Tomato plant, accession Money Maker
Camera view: bottom (45 deg); turntable rotation: 30 degrees
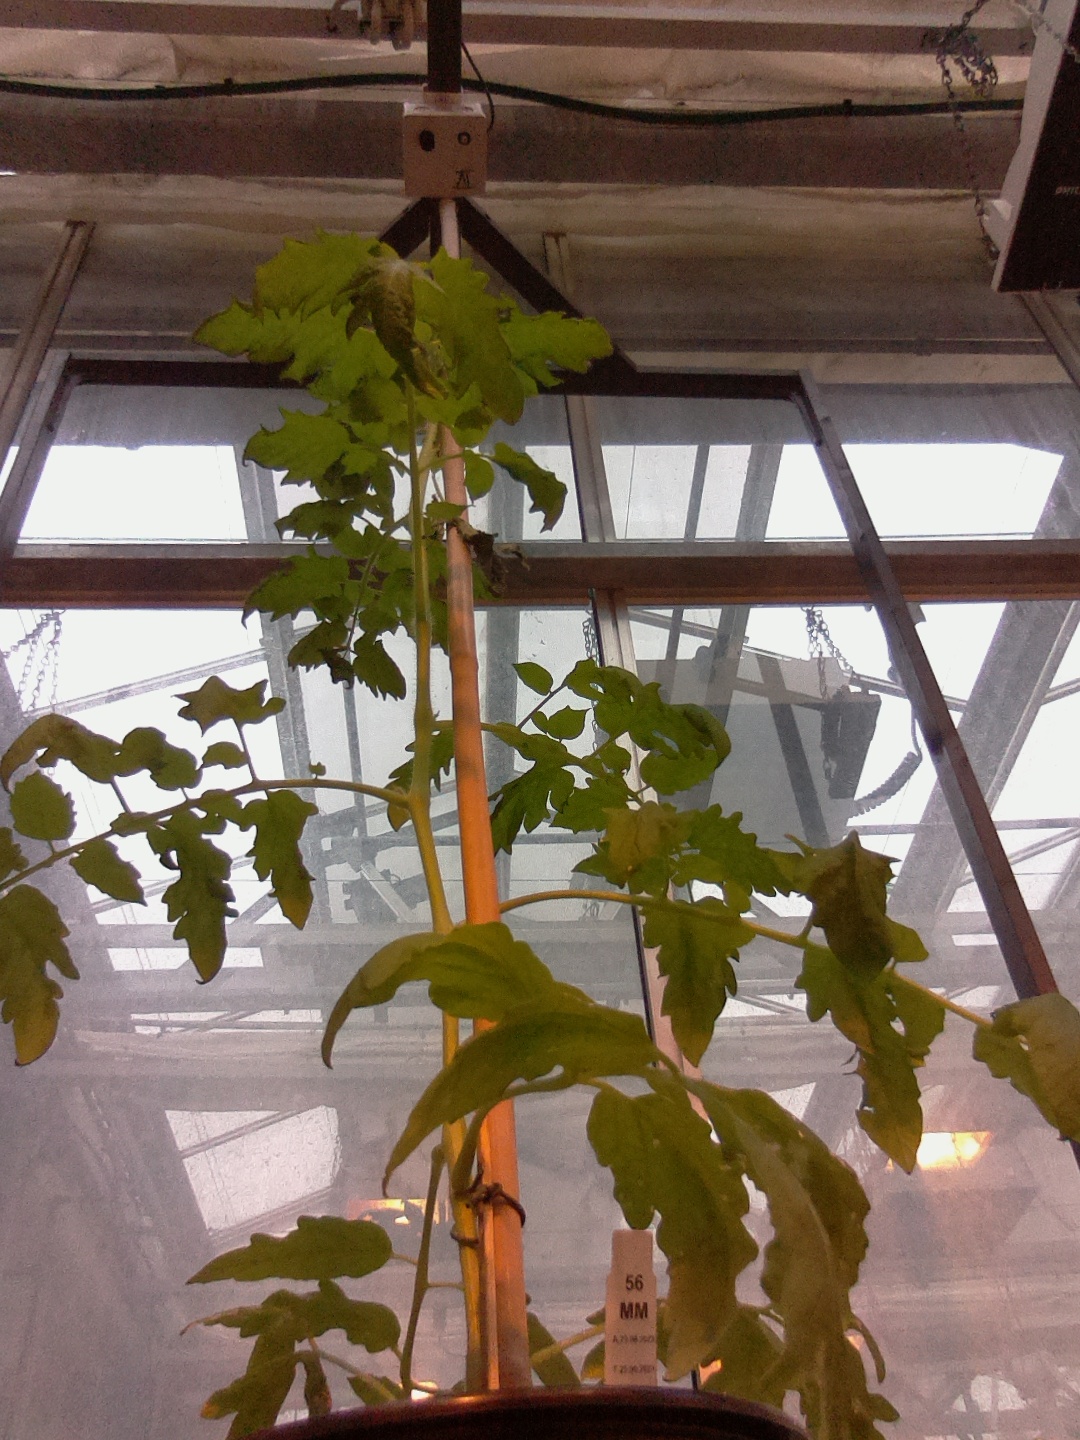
BBCH growth stage 16: 12 of true leaves visible